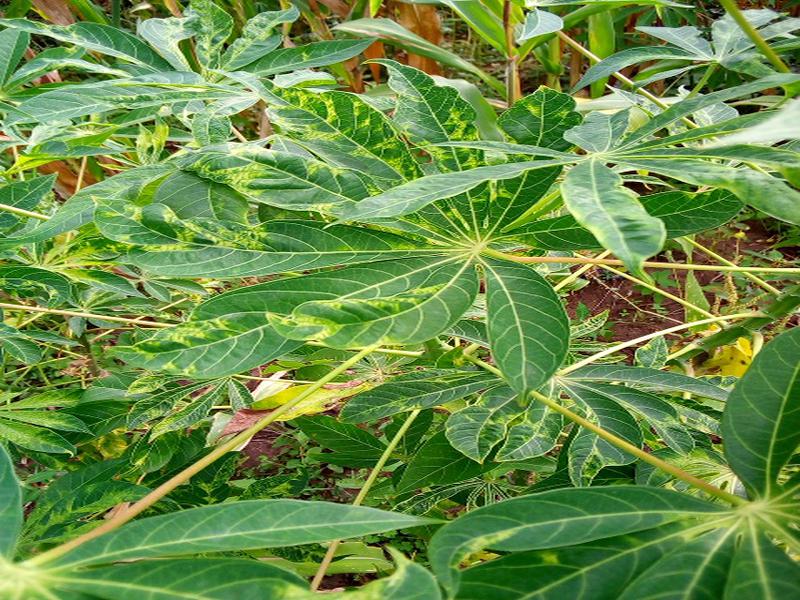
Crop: cassava
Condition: mosaic_disease